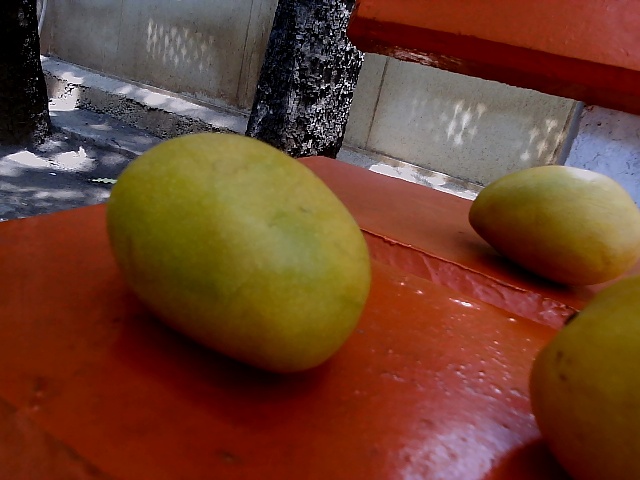
Label: Ripe_Mango